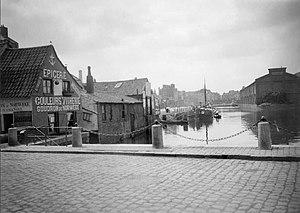
Lille (France (dép. du Nord) — Port Vauban
Le Port Vauban de Lille est un ancien port fluvial ouvert au milieu du XIXᵉ siècle et fermé en 1961.